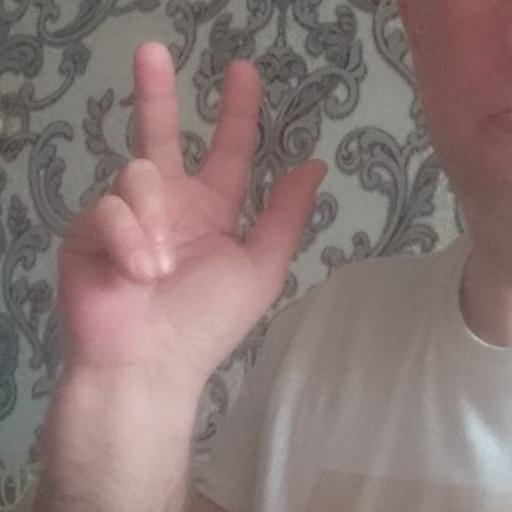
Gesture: three2